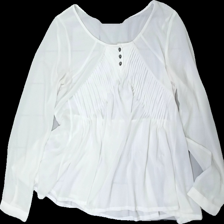
View: front
Type: Blouse
Category: Ladies
Brand: Not in the list
Brand text on label: Culture
Colors: White
Material: 100% polyester
Pattern: Transparent
Cut: Regular, C-collar
Size: L
Season: All
Price range: 50-100
Recommended usage: Reuse